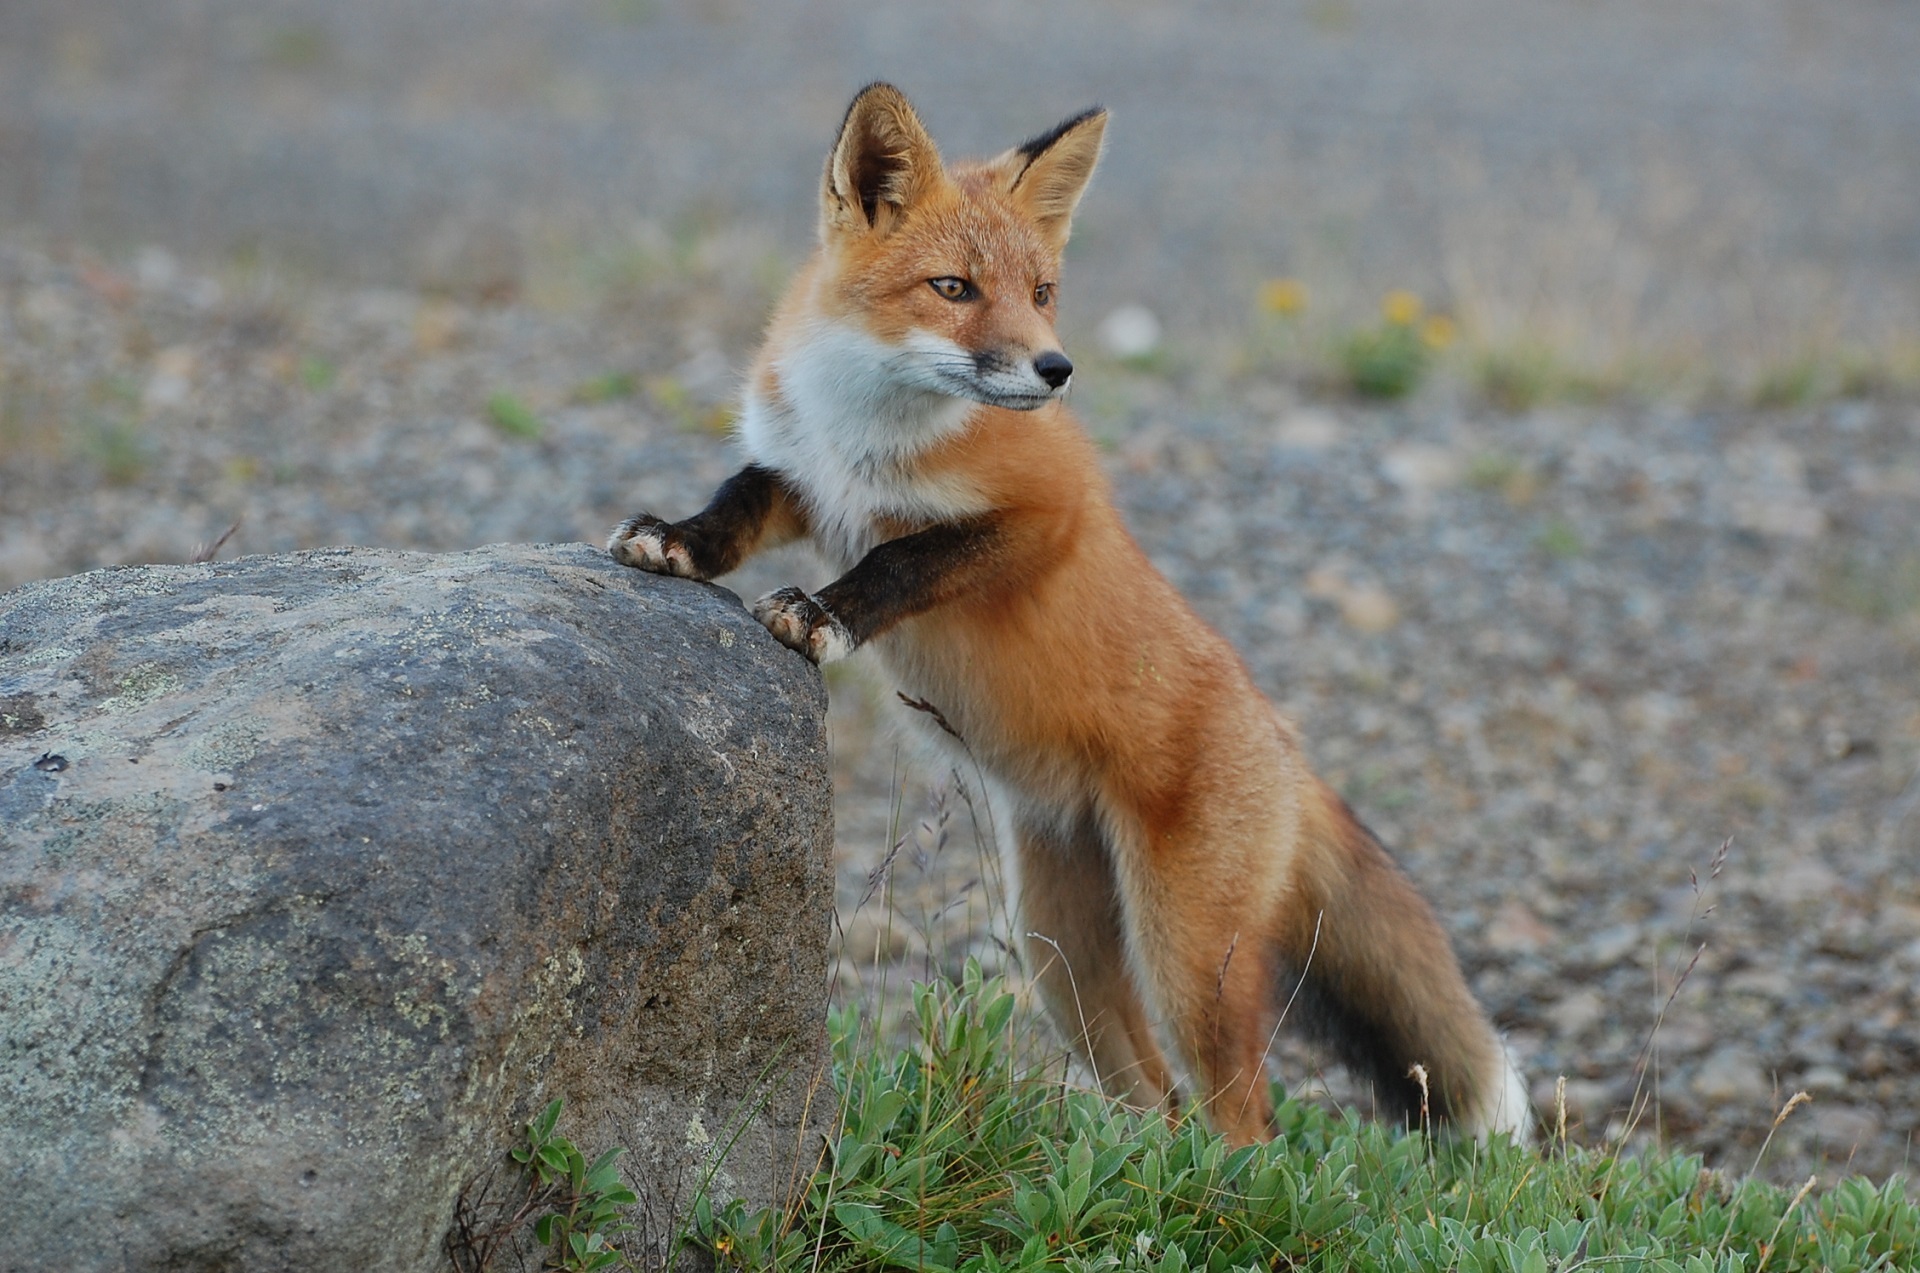
nature, rock, wilderness, looking, wildlife, wild, portrait, mammal, fox, predator, fauna, red fox, outdoors, furry, vertebrate, carnivore, hunter, vulpes vulpes, dingo, dog like mammal, kit fox, carnivoran, dhole, grey fox